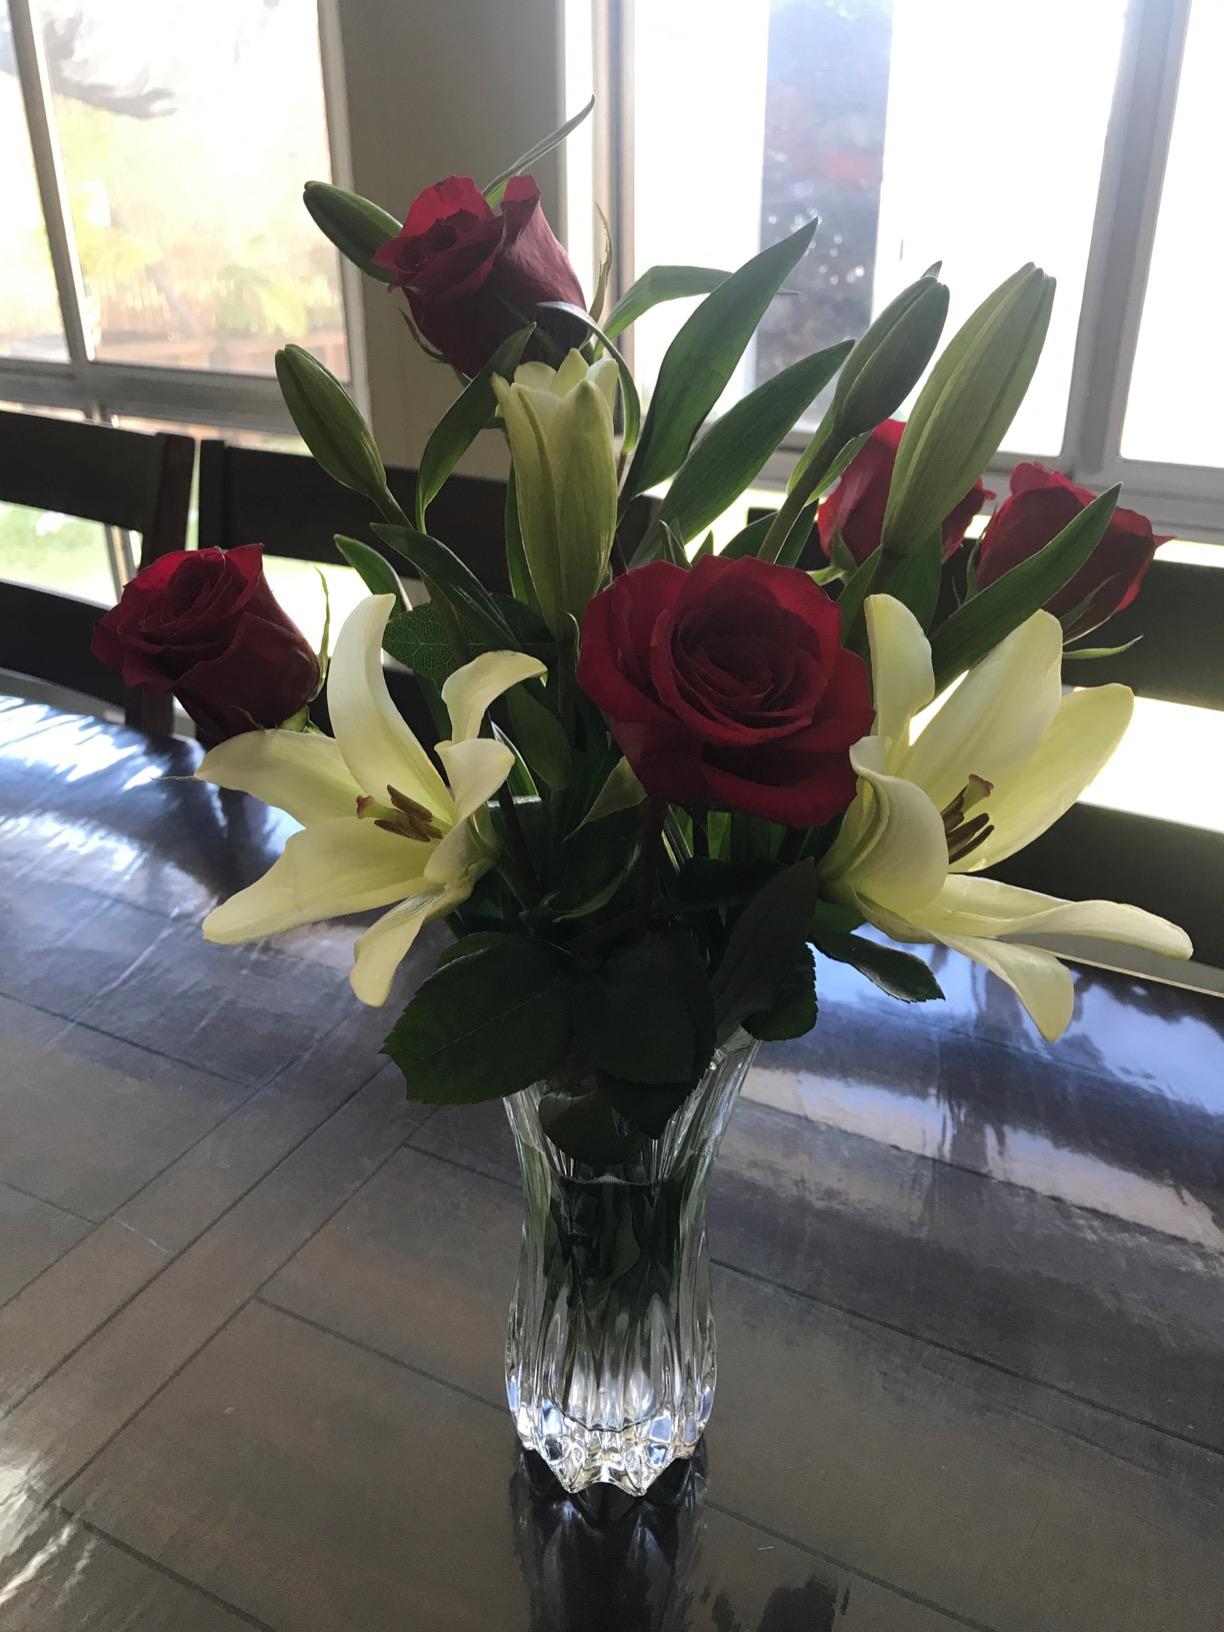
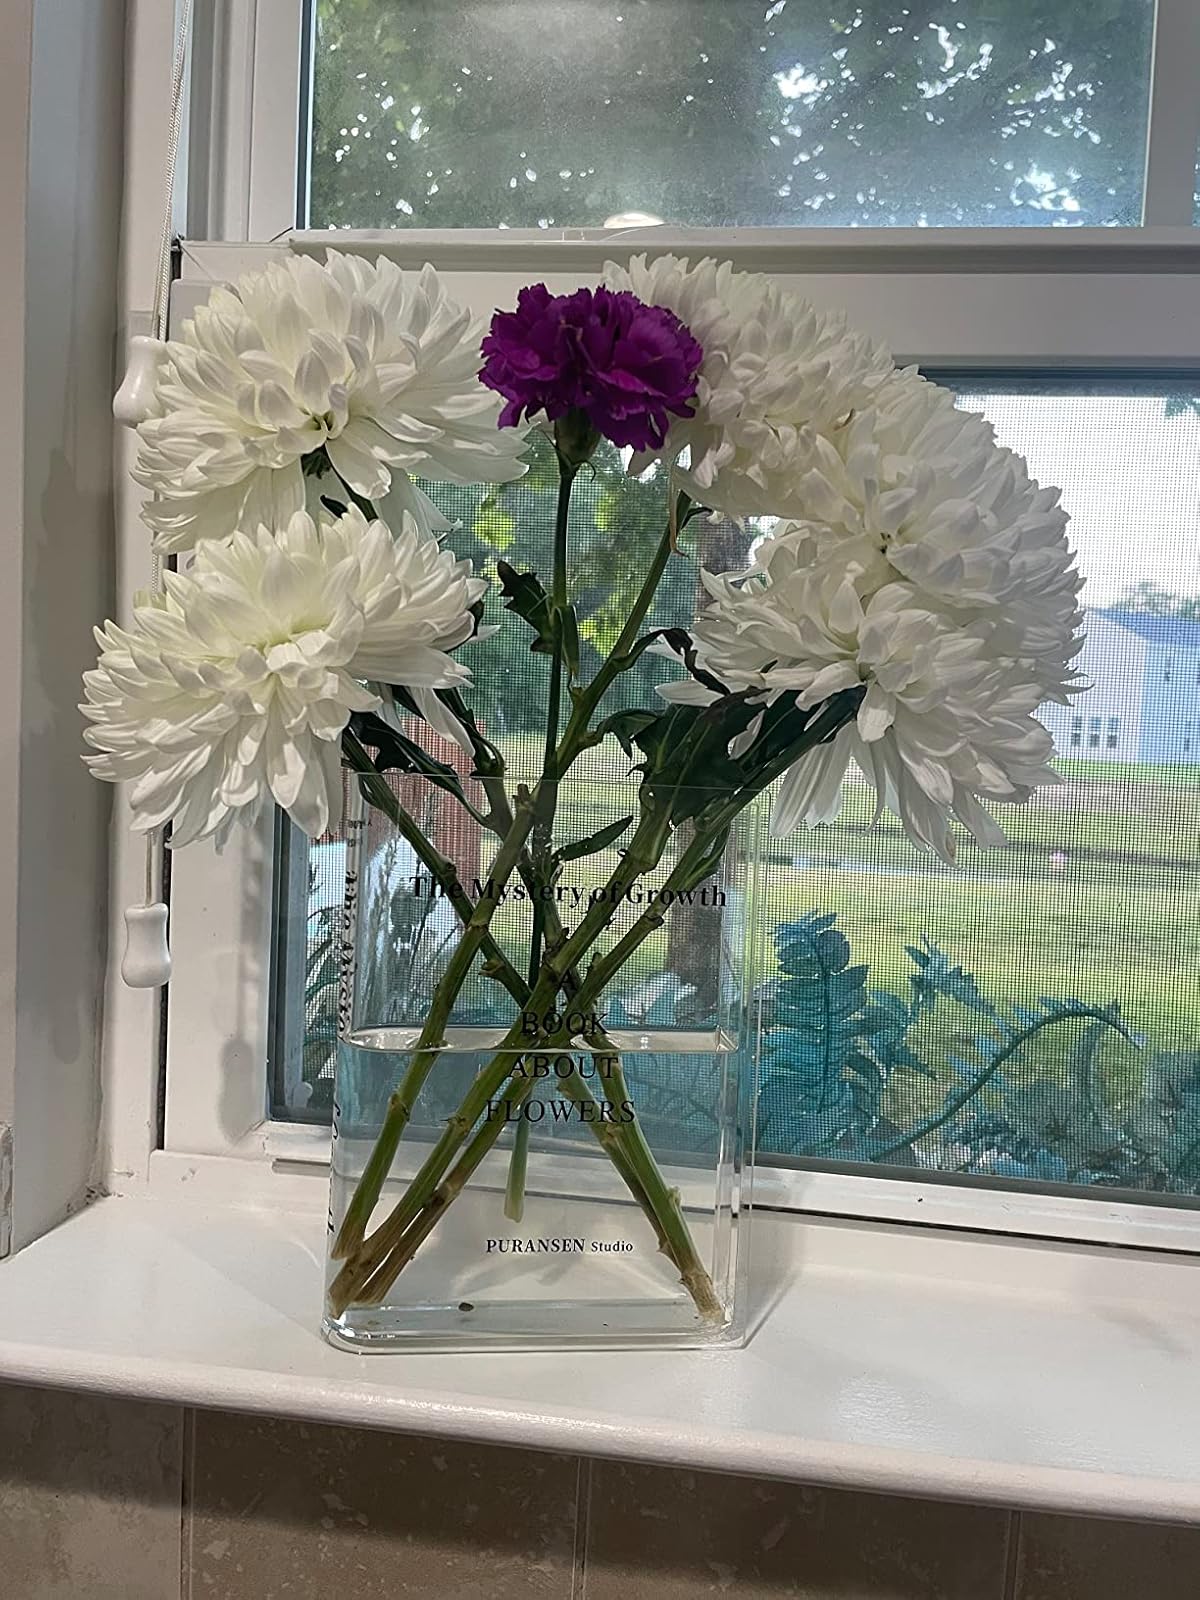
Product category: vase
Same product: no